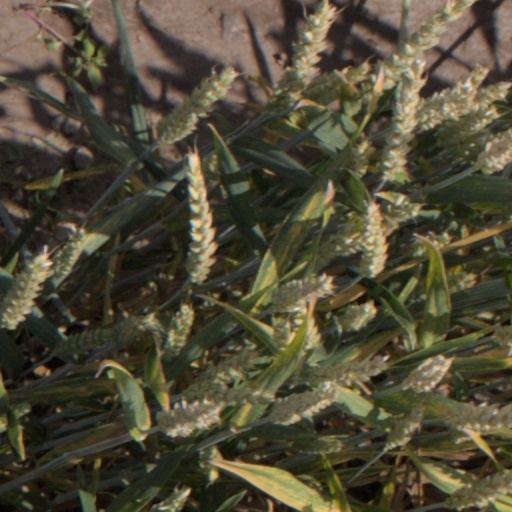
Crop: wheat